Lost council election cantatas by Johann Sebastian Bach

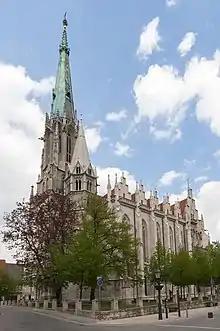
St. Mary's Church, Mühlhausen

On 1 July 1707 Johann Sebastian Bach assumed the position of organist in the (Divi Blasii), one of two major churches in Mühlhausen. In that town, the council election cantata was performed on 4 February in the other major church, the (St. Mary's Church), with a repeat performance of the work in the on the first Sunday after the day of the première. Customarily, the music and text of that cantata were printed on the town council's expenses.